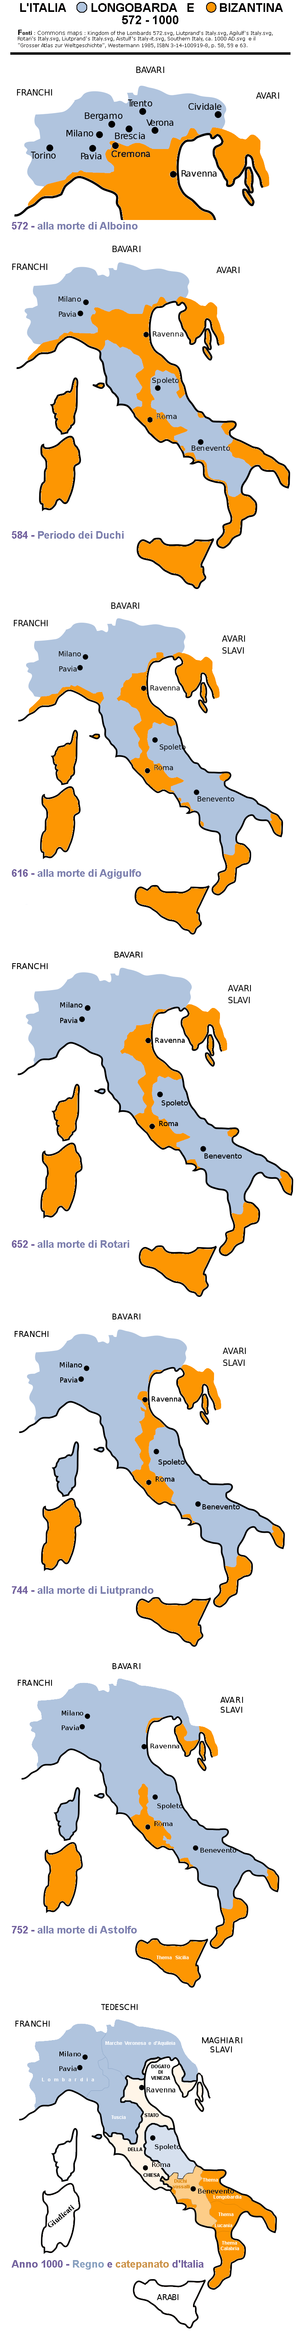
L'Italie lombarde et byzantine, d'après les sources citées.
Le Moyen Âge est traditionnellement défini comme la période qui va de 476, année de la déposition du dernier empereur romain d'Occident, Romulus Augustule, jusqu'en 1453 avec Johann Gutenberg et la diffusion de l'imprimerie, ou 1492, année de la découverte de l'Amérique.
Les Lombards sont un ancien peuple germanique, qui, selon sa propre tradition orale rapportée par leur historien Paul Diacre, à la fin du VIIIᵉ siècle, serait originaire de Scandinavie méridionale.
L'Italie possède une histoire qui est intimement liée à l'Europe et au bassin méditerranéen.
Le syntagme Italie byzantine, équivalent pour la péninsule italienne du syntagme « Espagne byzantine » pour la péninsule ibérique, peut désigner en français plusieurs entités territoriales de l'Italie historique rattachées à l'Empire romain d'Orient dont ils représentent la partie de langue officielle et liturgique latine, de tradition latine et de rite latin :